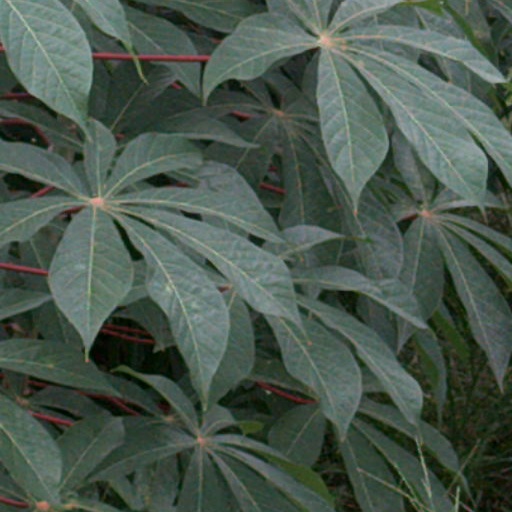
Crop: cassava